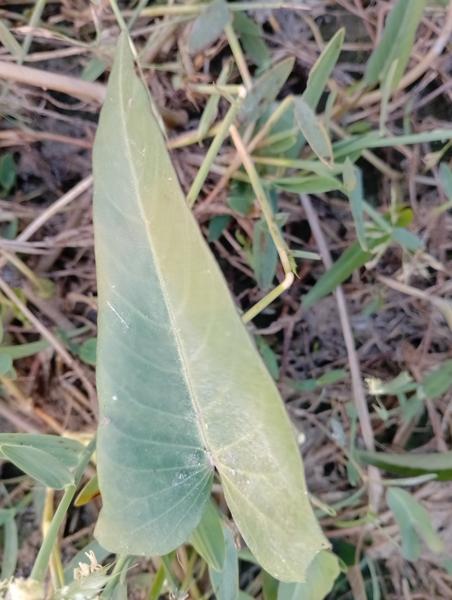
Weed species: Ipomoea aquatic